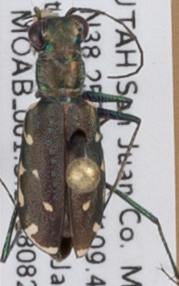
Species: Cicindela punctulata punctulata
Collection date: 2018-08-21
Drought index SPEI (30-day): -1.604
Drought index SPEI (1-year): -2.09
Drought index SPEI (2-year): -2.09